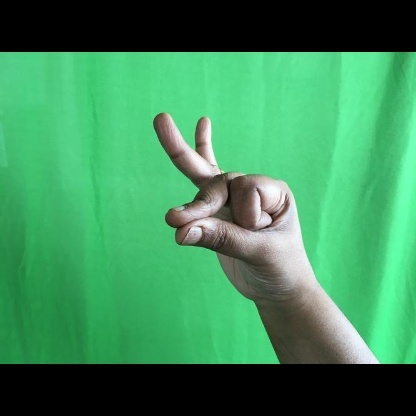
Mudra: Bramaram